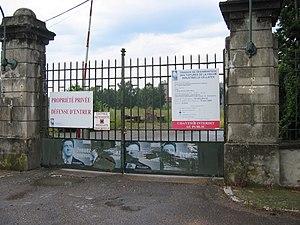
Site de Cellatex en 2012 à Givet, en Ardennes (France) 05
Cellatex SA était une société française de filature de viscose fondée en 1981, sur la base d'une activité créée en 1902 à Givet, en Ardennes, et liquidée en 2000.